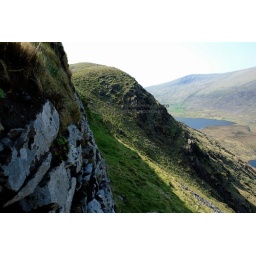
over the wall on mountain view